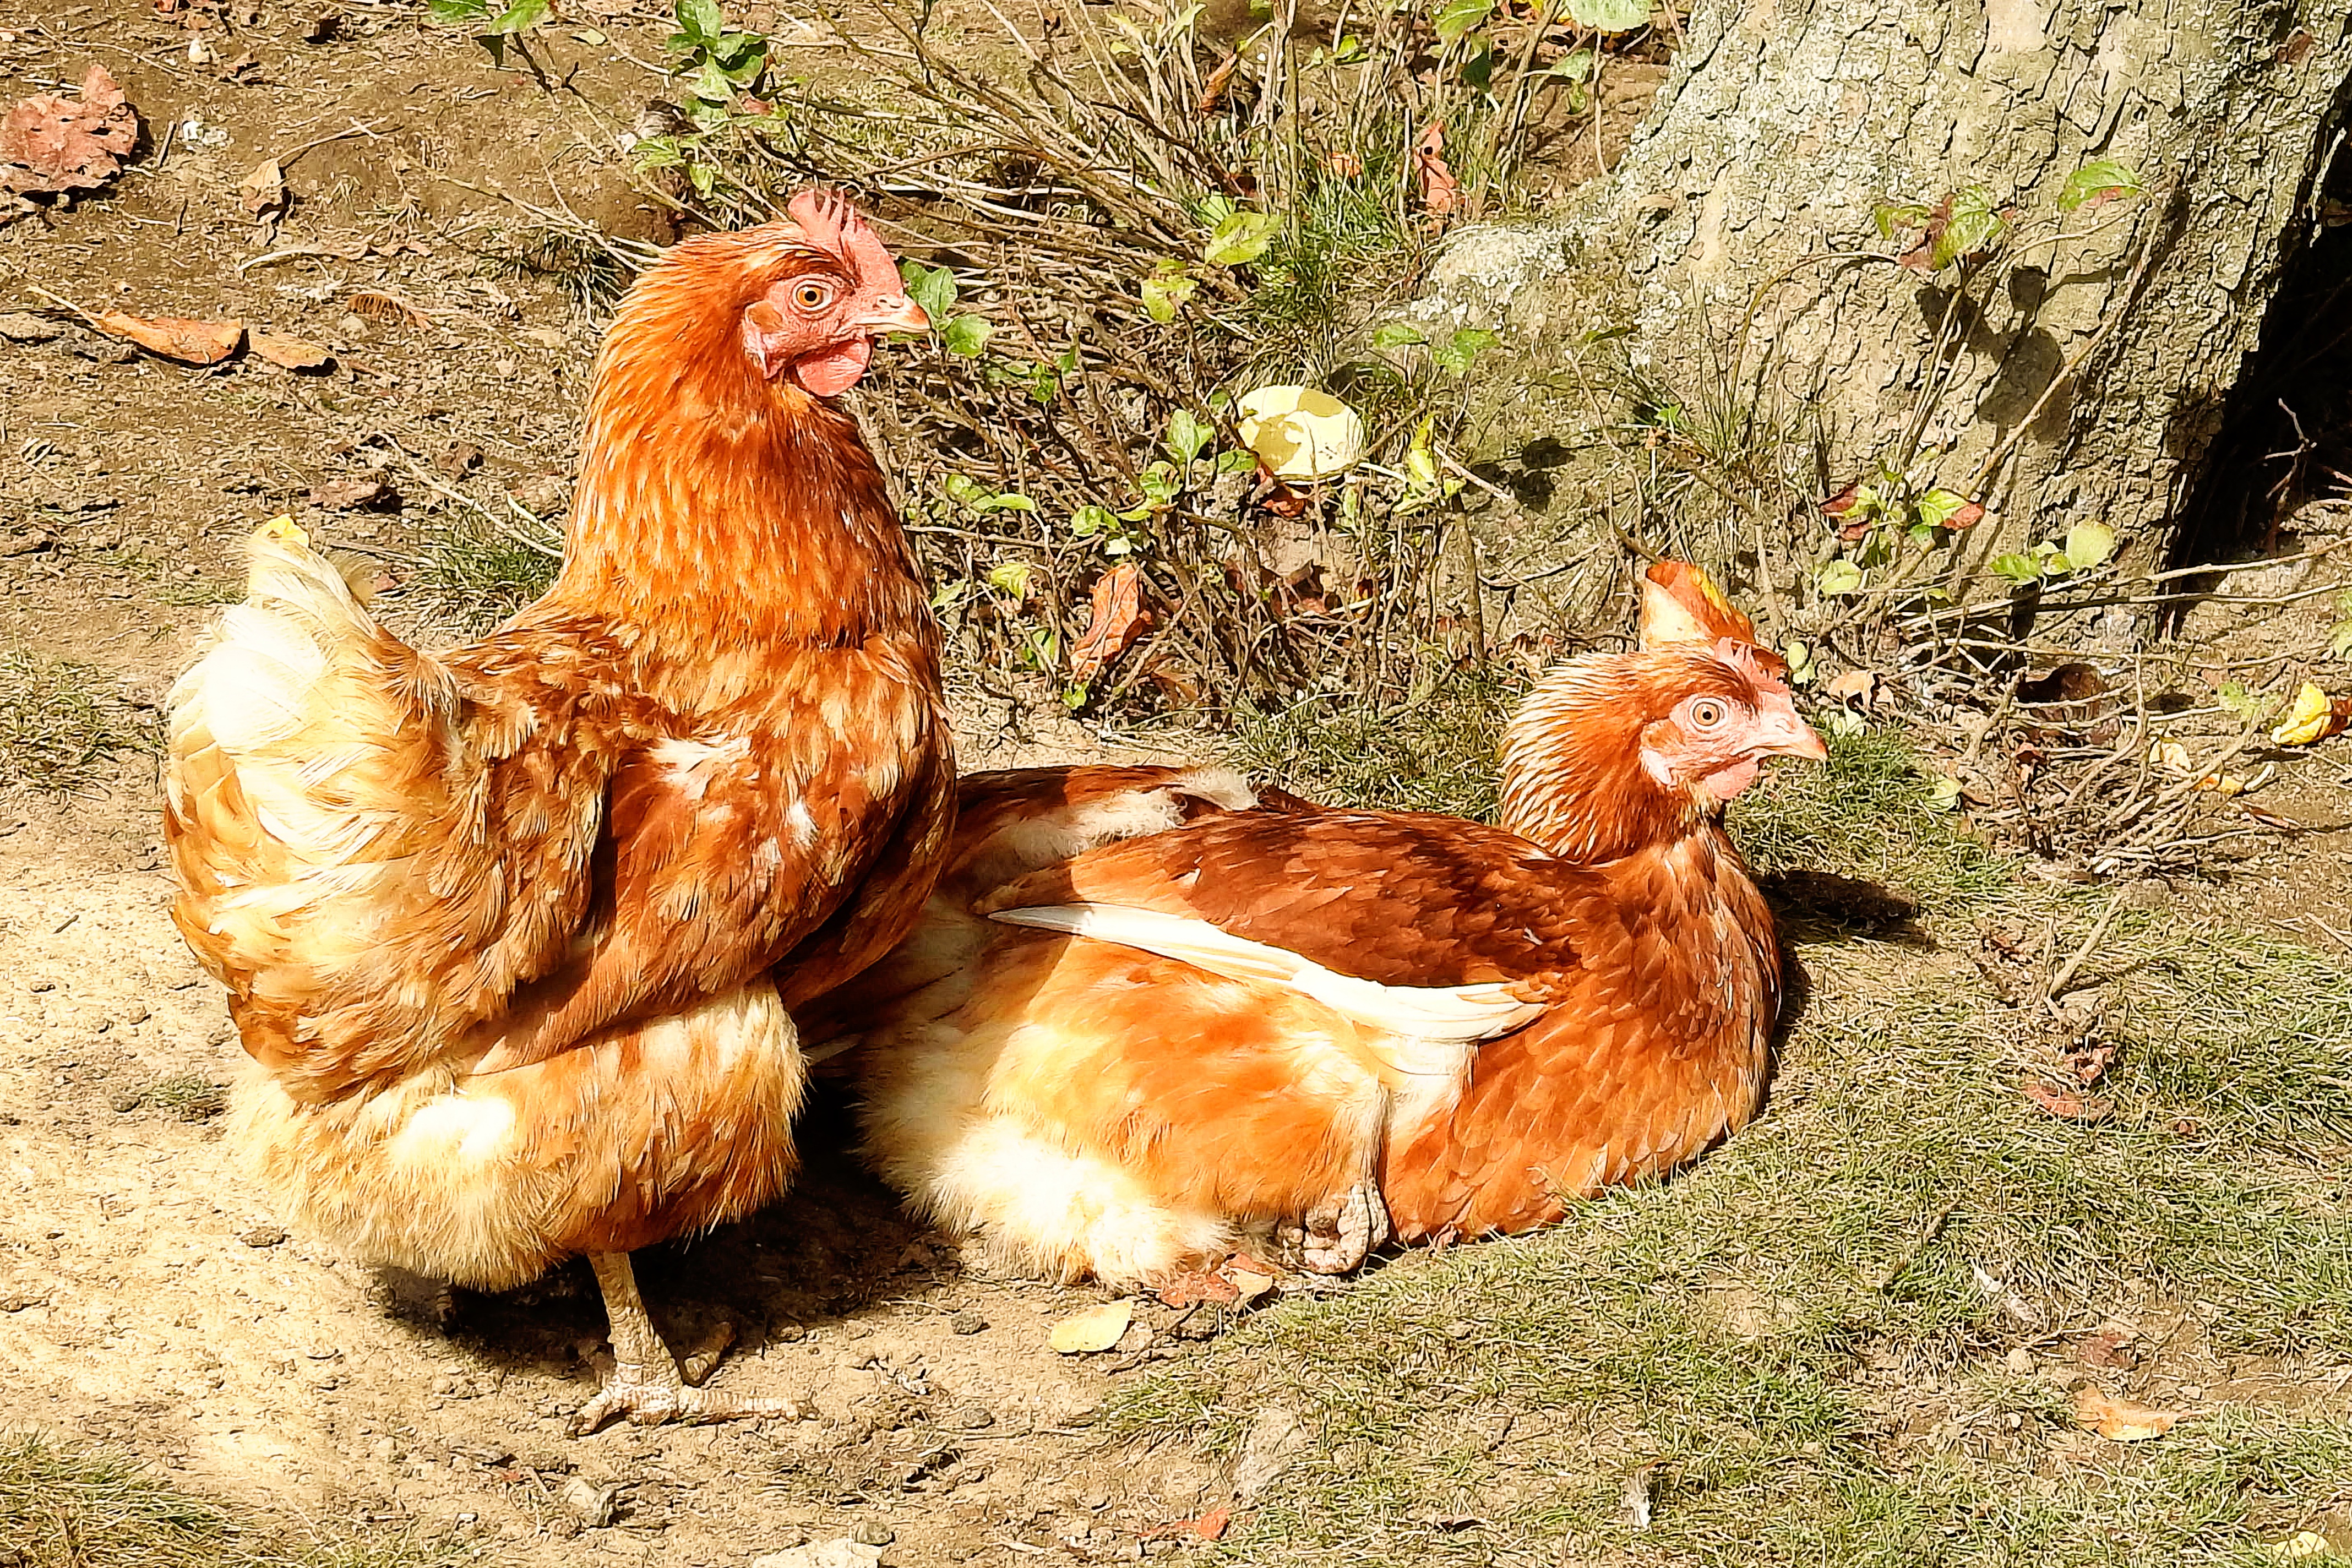
bird, animal, beak, livestock, rest, chicken, fowl, fauna, rooster, poultry, galliformes, vertebrate, wildlife photography, chickens, phasianidae, the midday sun